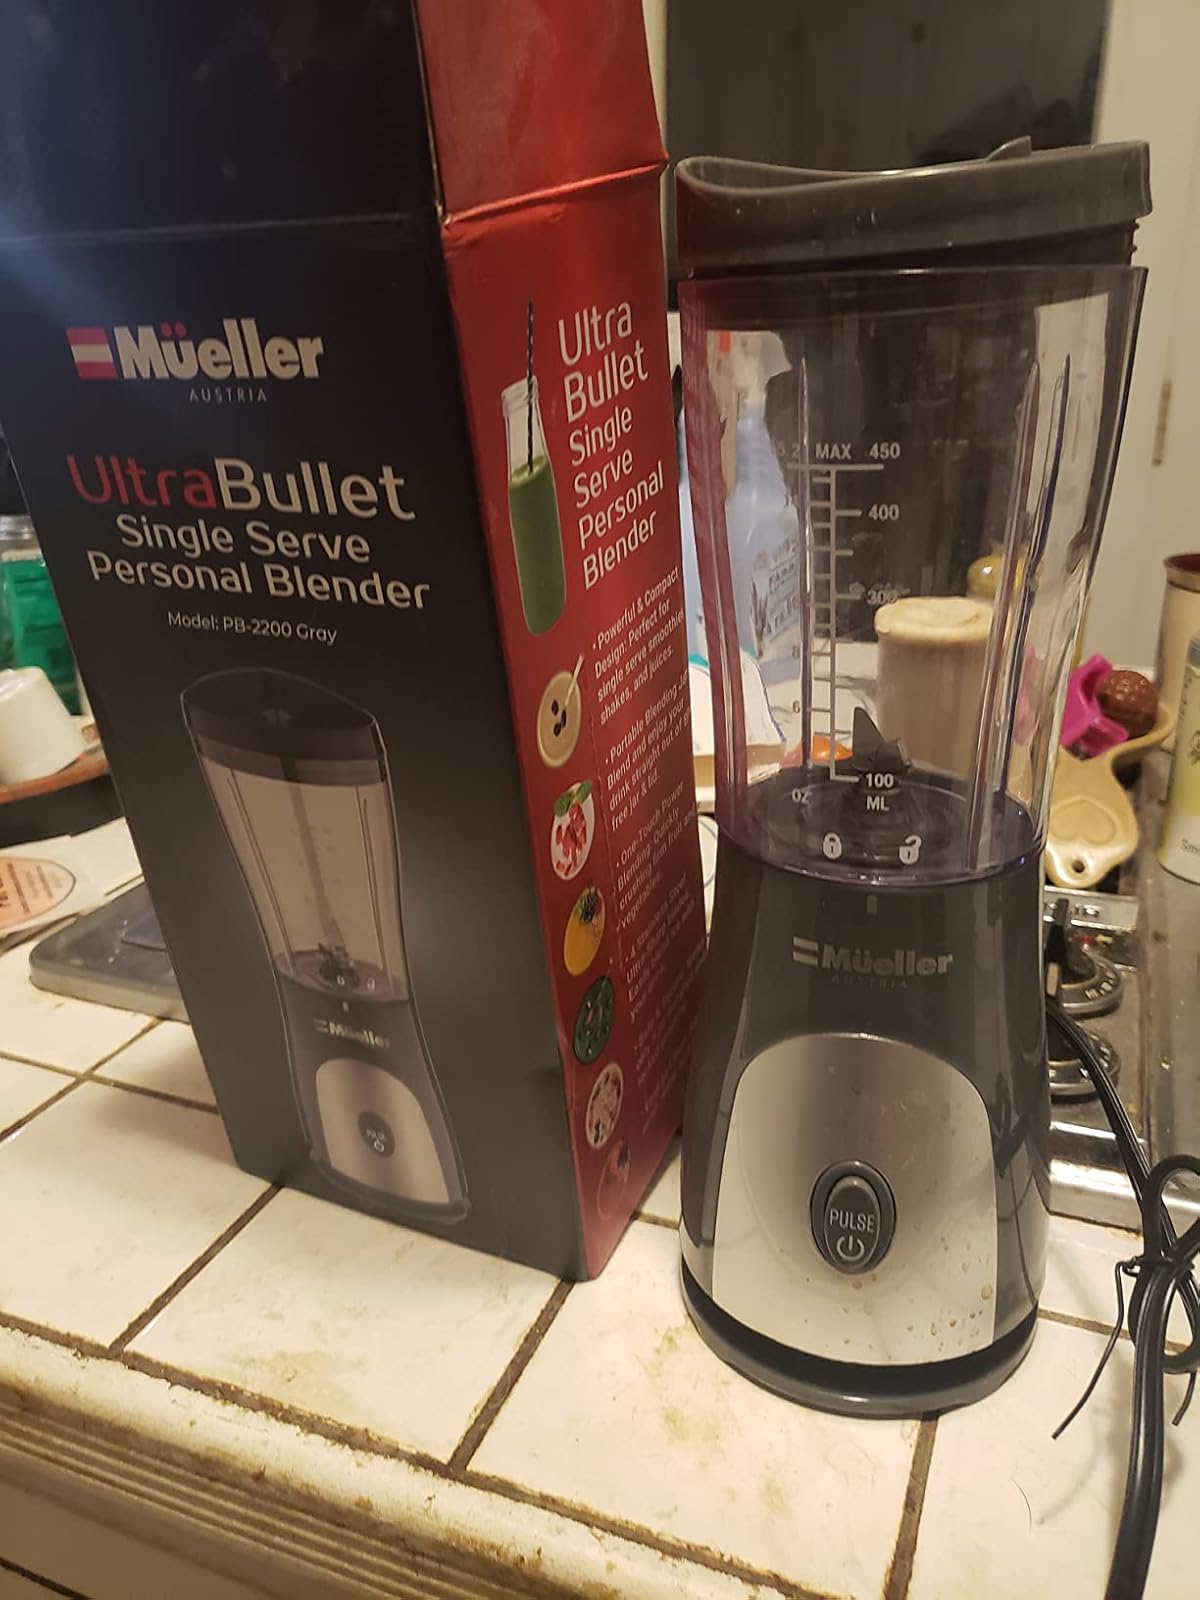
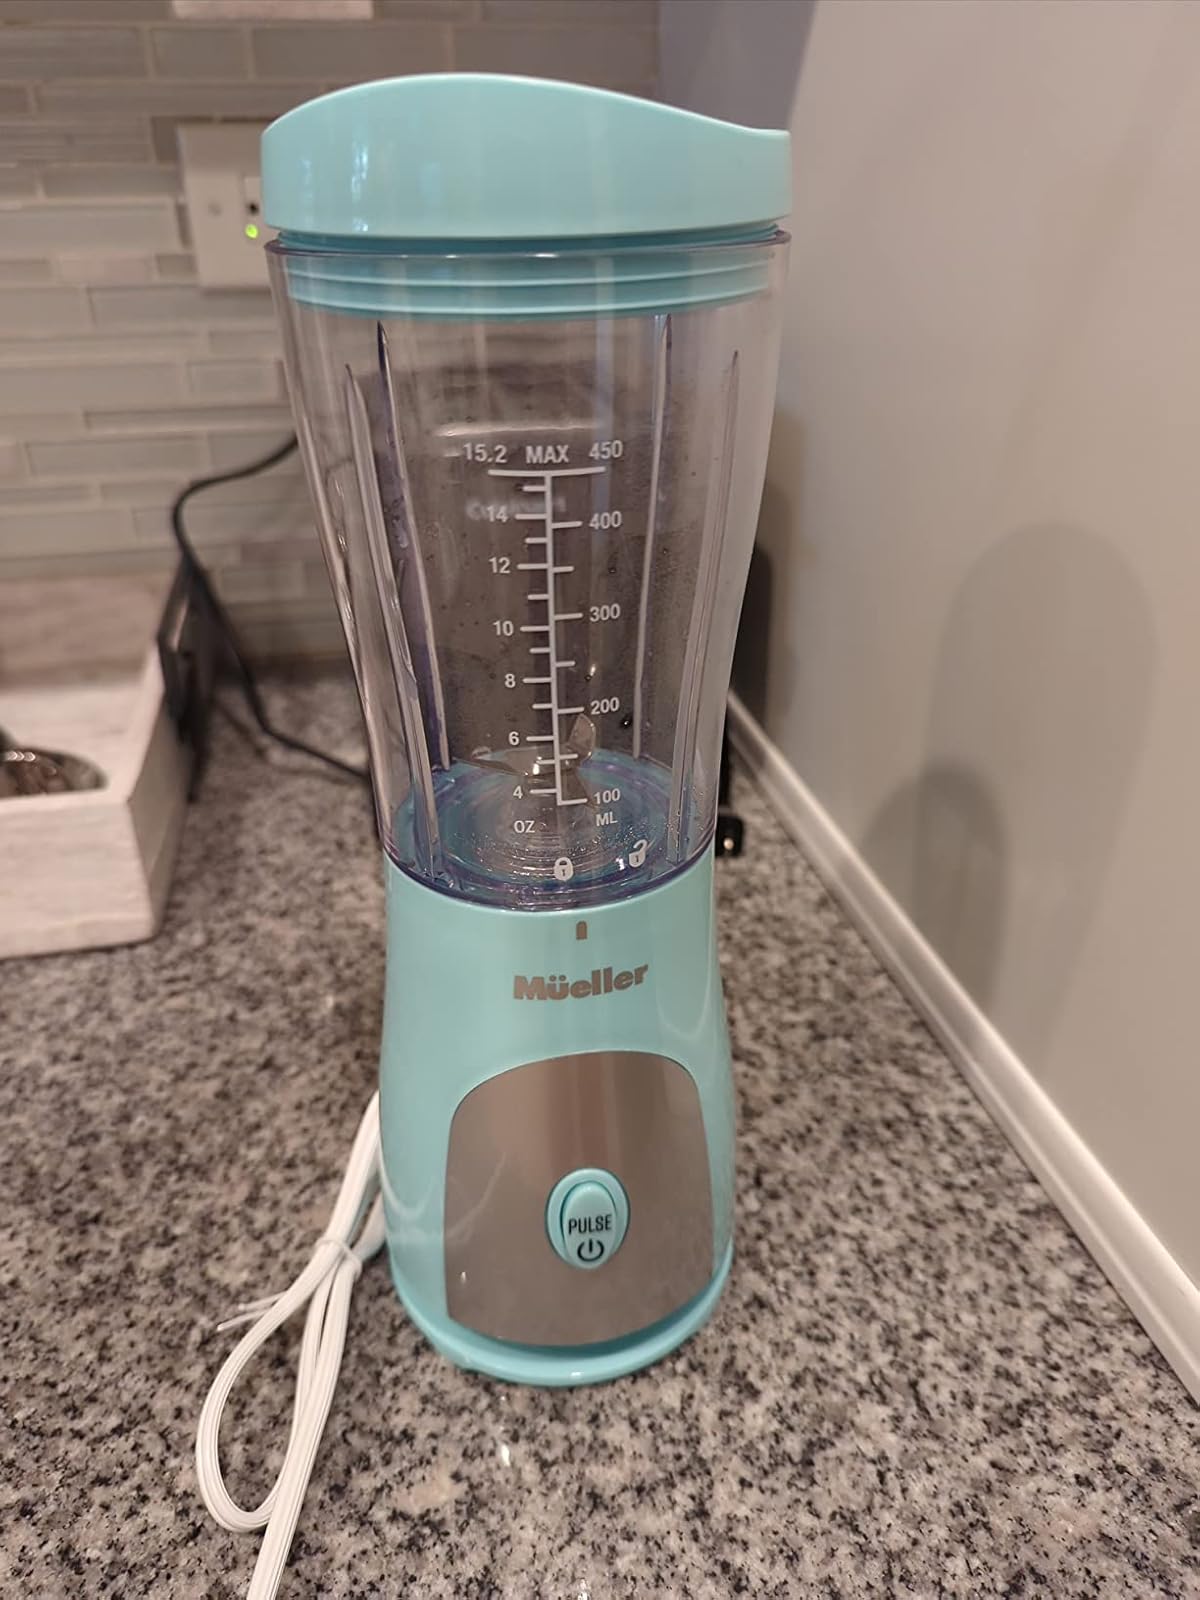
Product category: items_blender
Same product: no